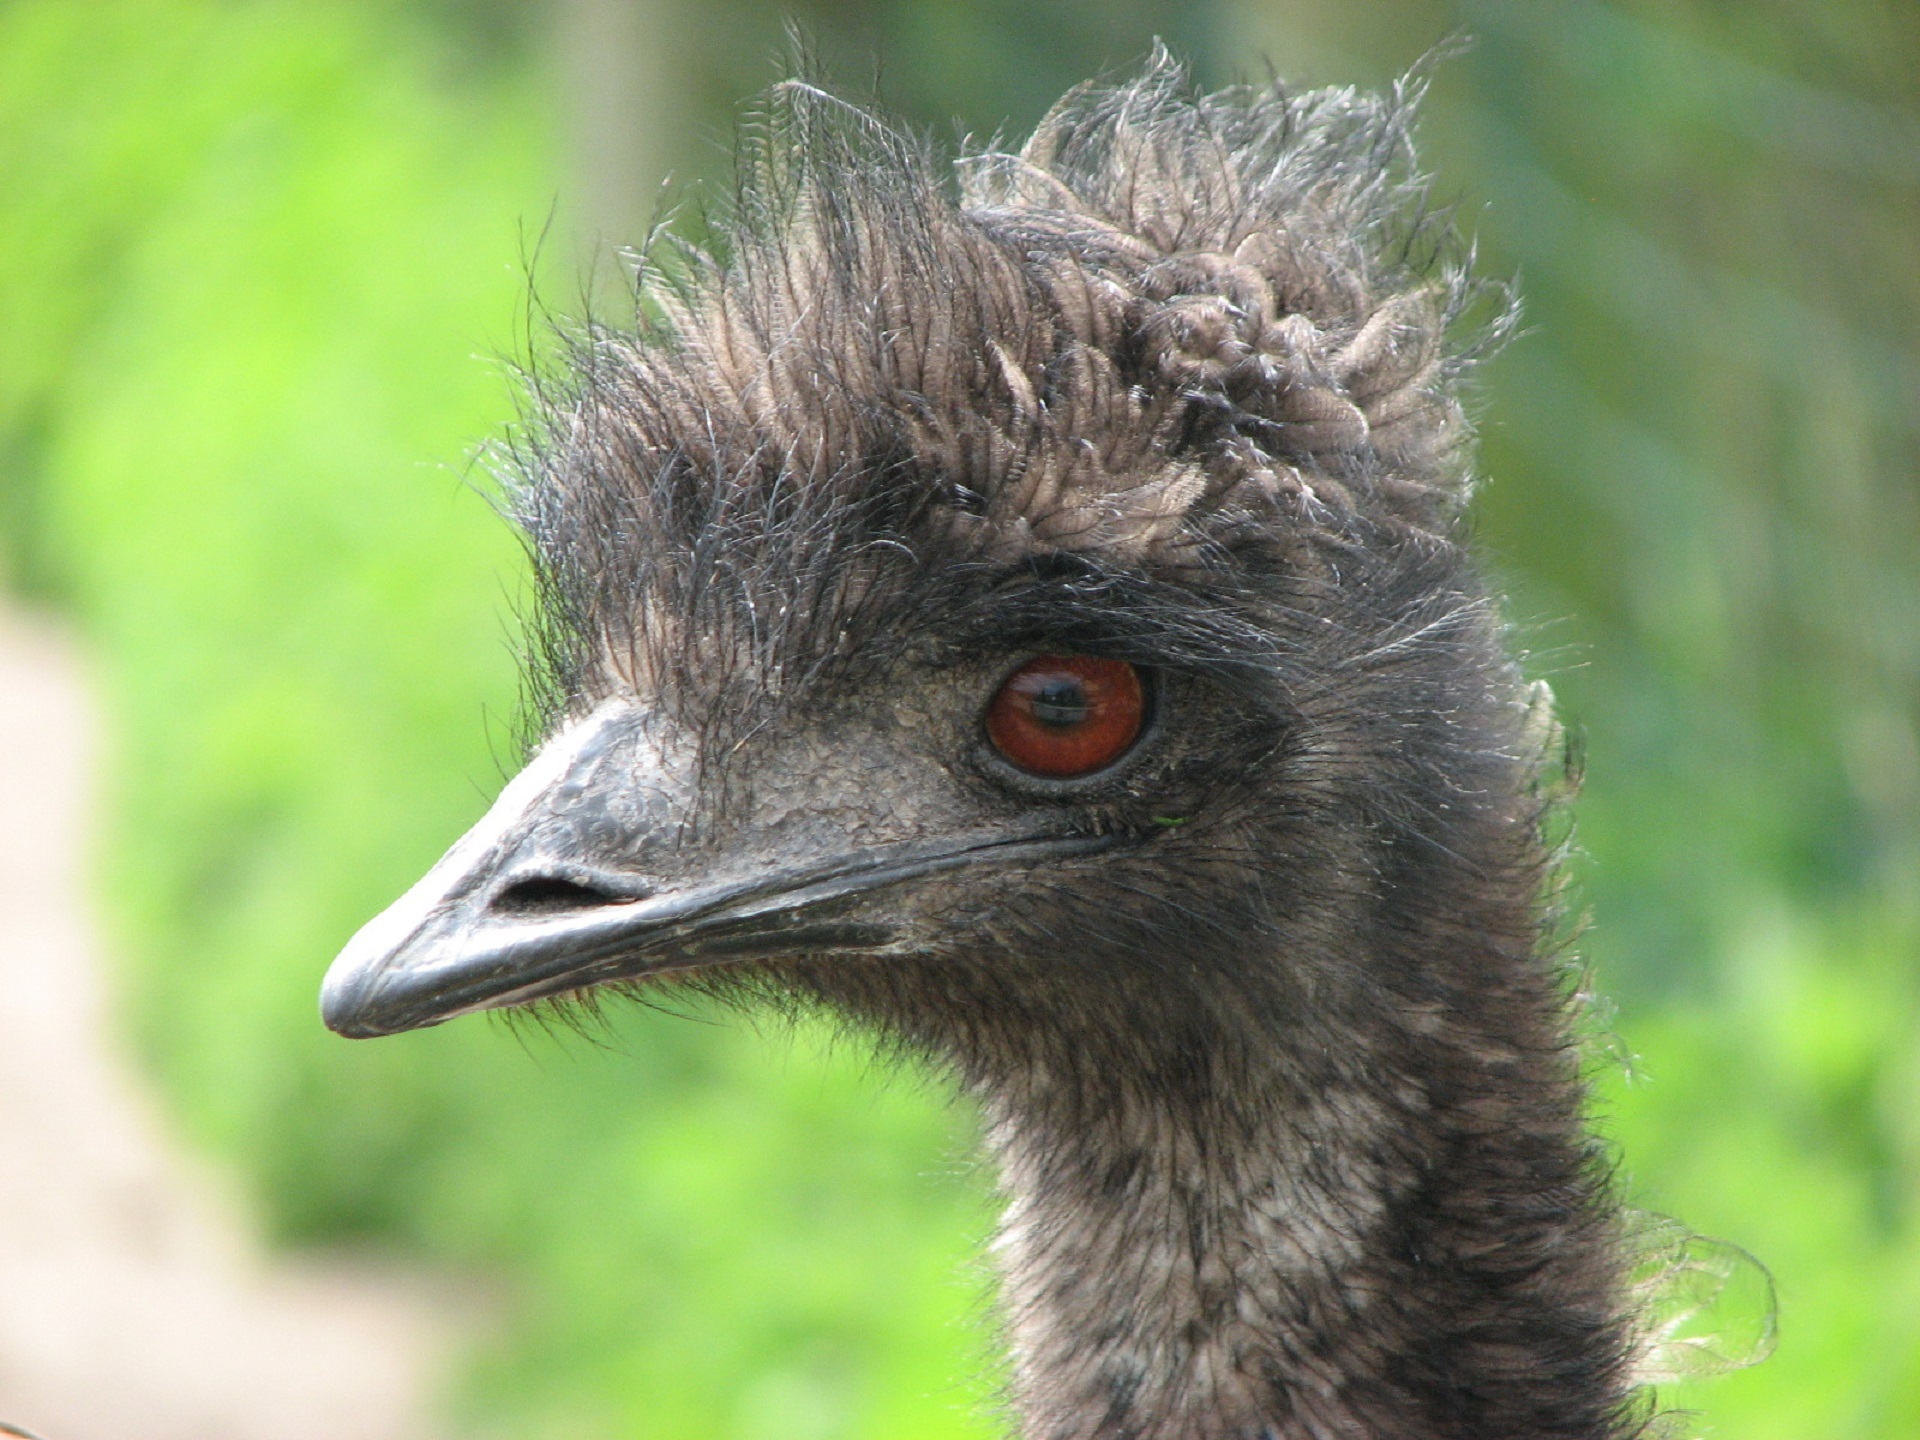
nature, bird, cute, wildlife, wild, beak, ostrich, feather, fauna, close up, emu, vertebrate, ratite, flightless bird, casuariiformes